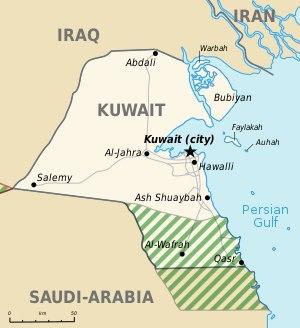
La zone neutre Koweït-Arabie saoudite, aussi connue comme zone divisée, était une zone neutre de 5 770 km² entre l'Arabie saoudite et le Koweït qui avait été laissée indéfinie par le protocole d'Uqair du 2 décembre 1922 établissant la frontière entre ces deux pays. Elle a subsisté jusqu'au 18 janvier 1970.